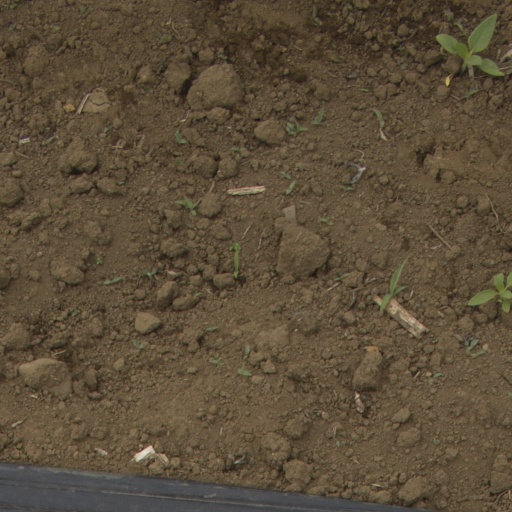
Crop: Jerusalem artichoke